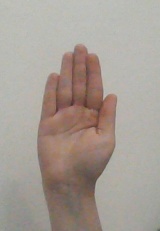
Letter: seen